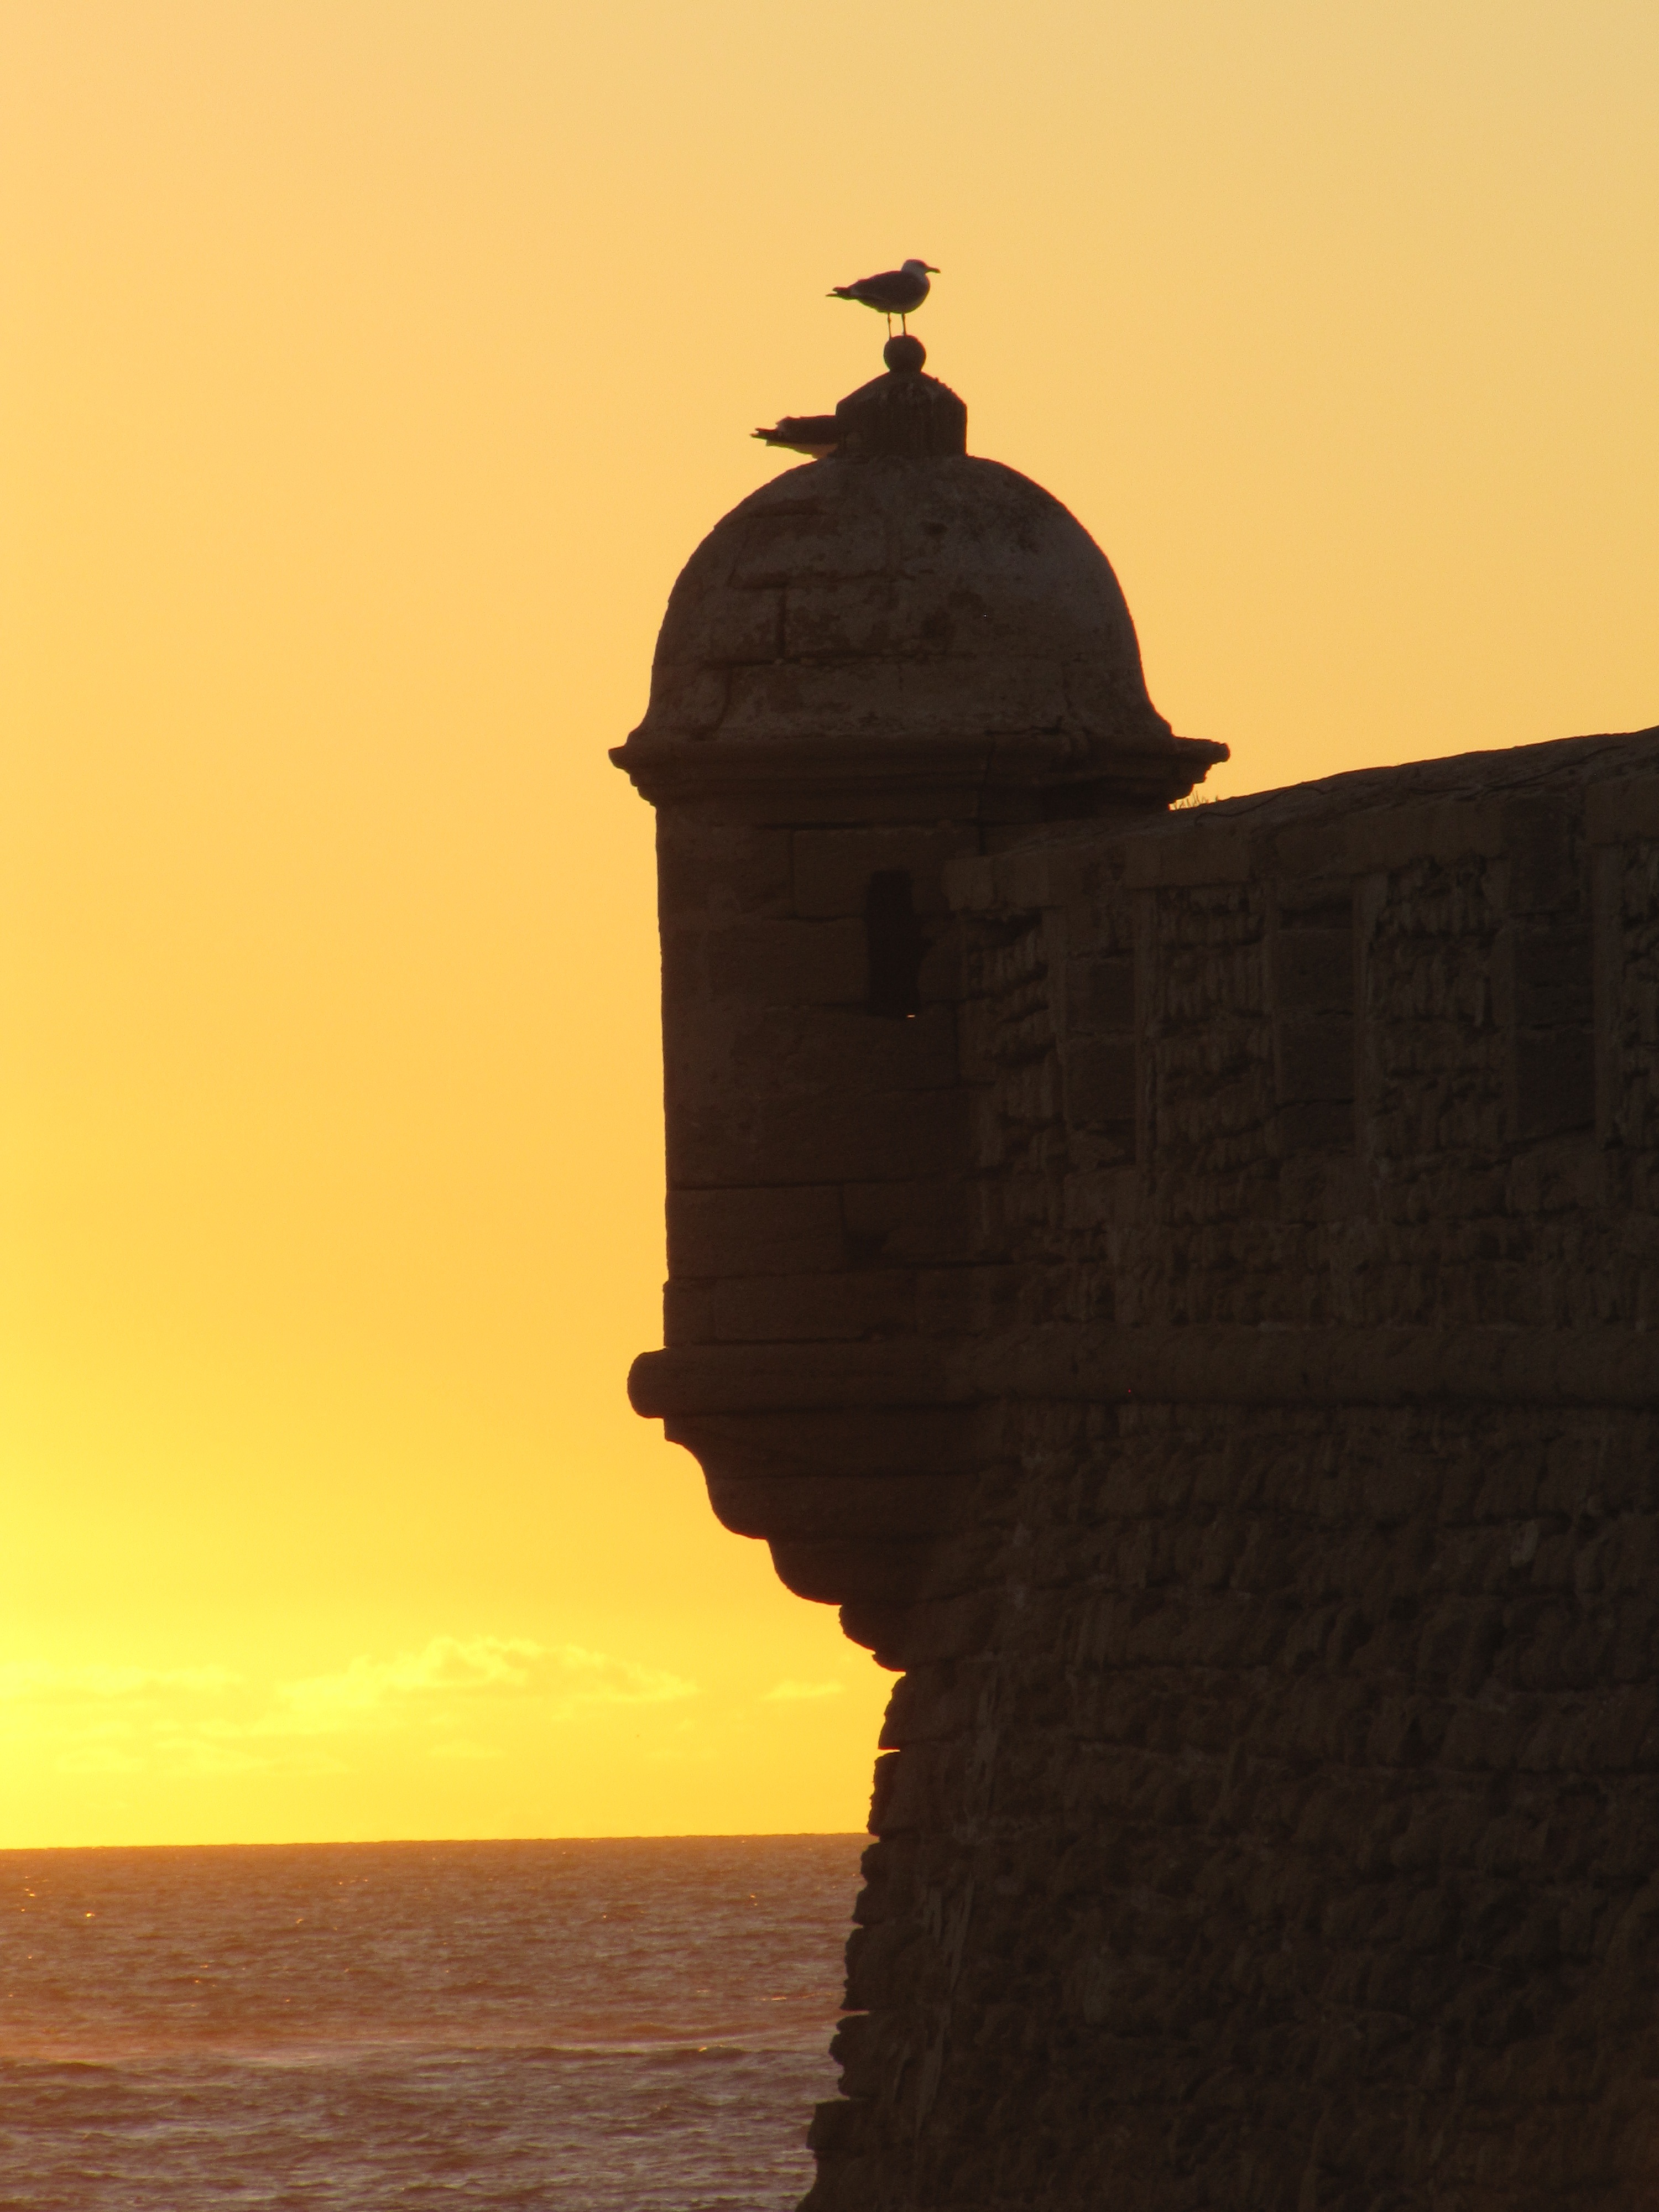
sea, coast, water, rock, silhouette, architecture, sunrise, sunset, morning, dawn, monument, dusk, evening, tower, landmark, temple, ancient history